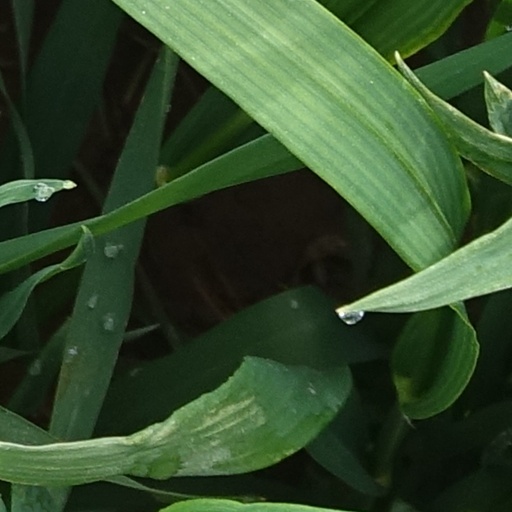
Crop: wheat